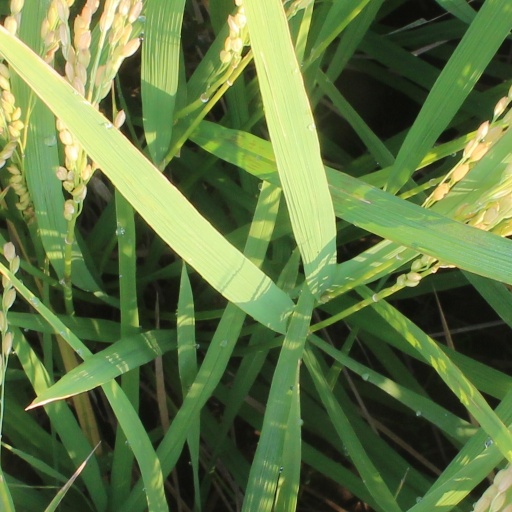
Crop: rice